Answer in natural language. Considering the relative positions, where is Doorway (highlighted by a red box) with respect to brown square dining table (highlighted by a green box)? Choose between the following options: right or left
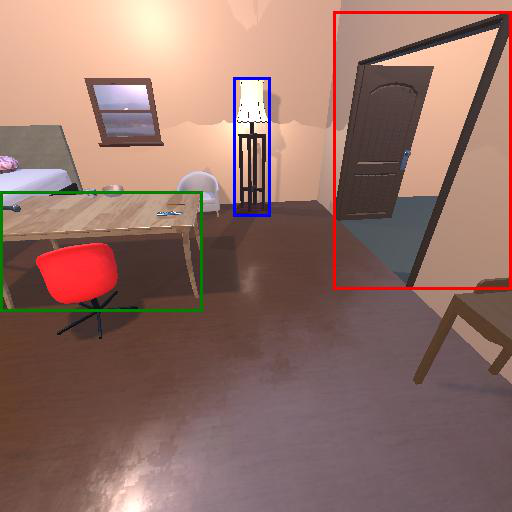
<answer>right</answer>